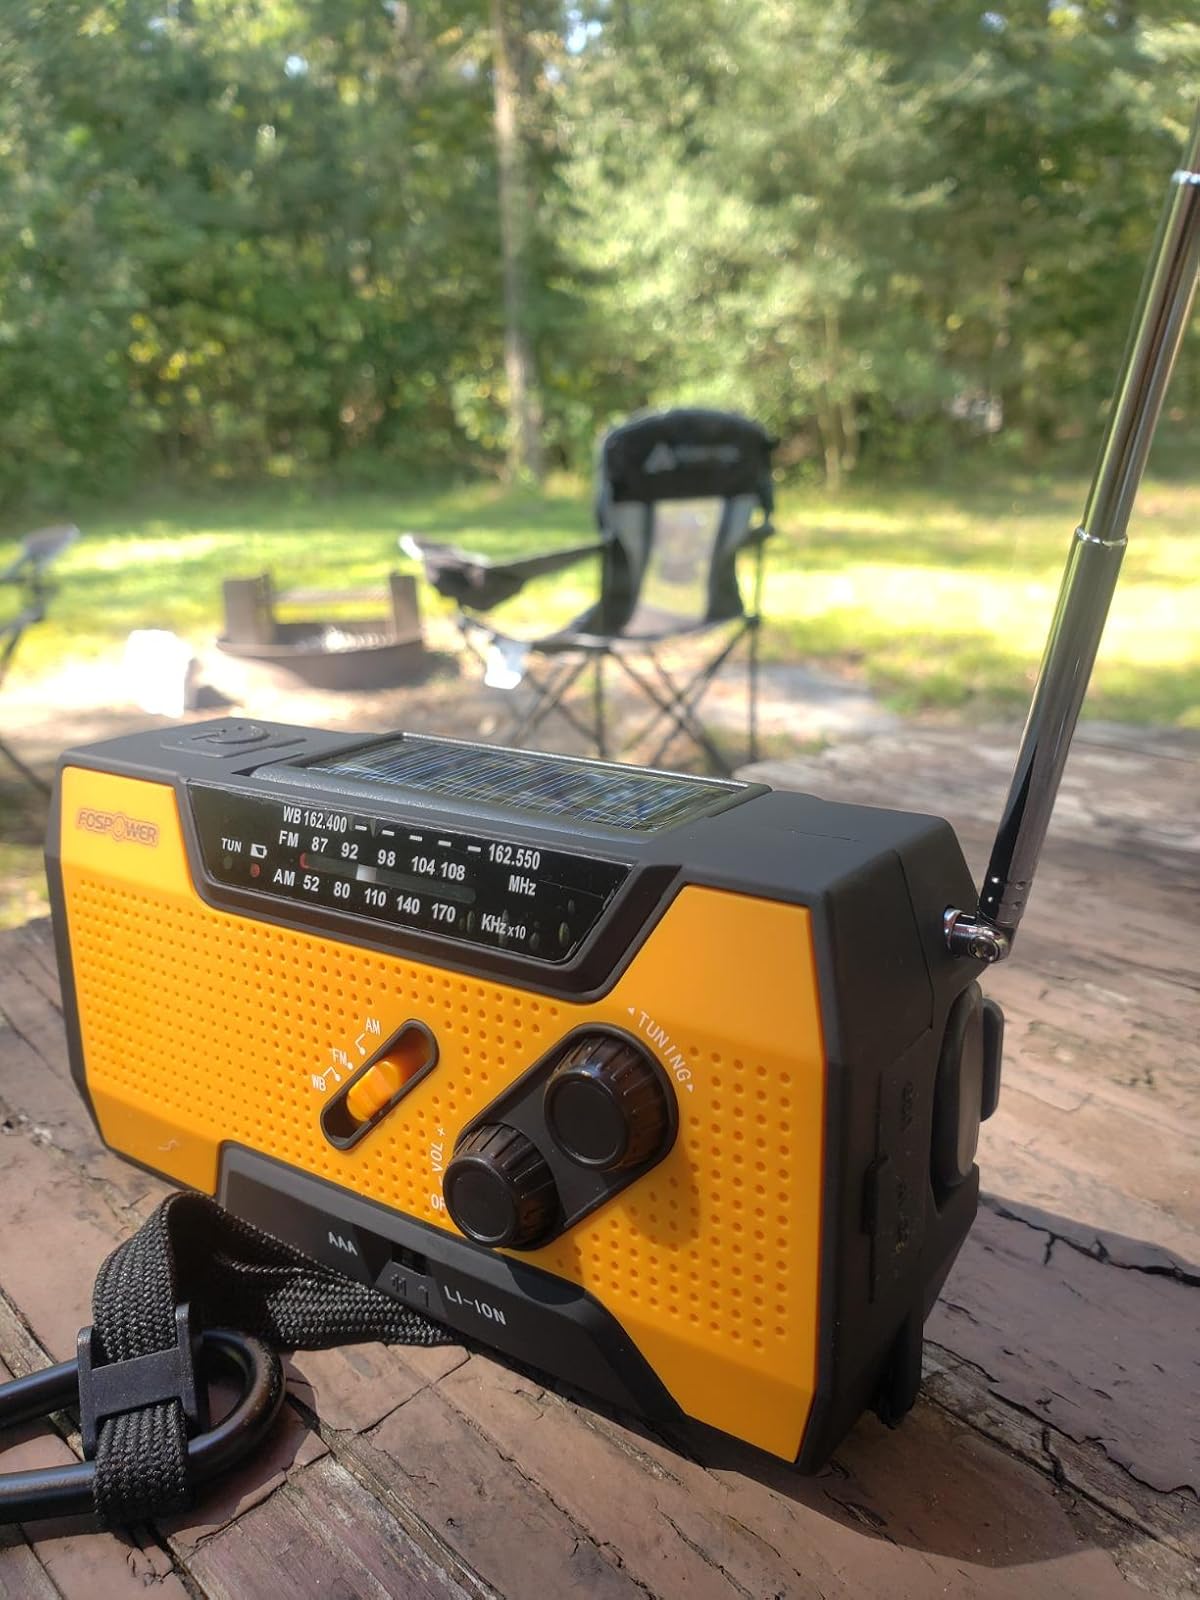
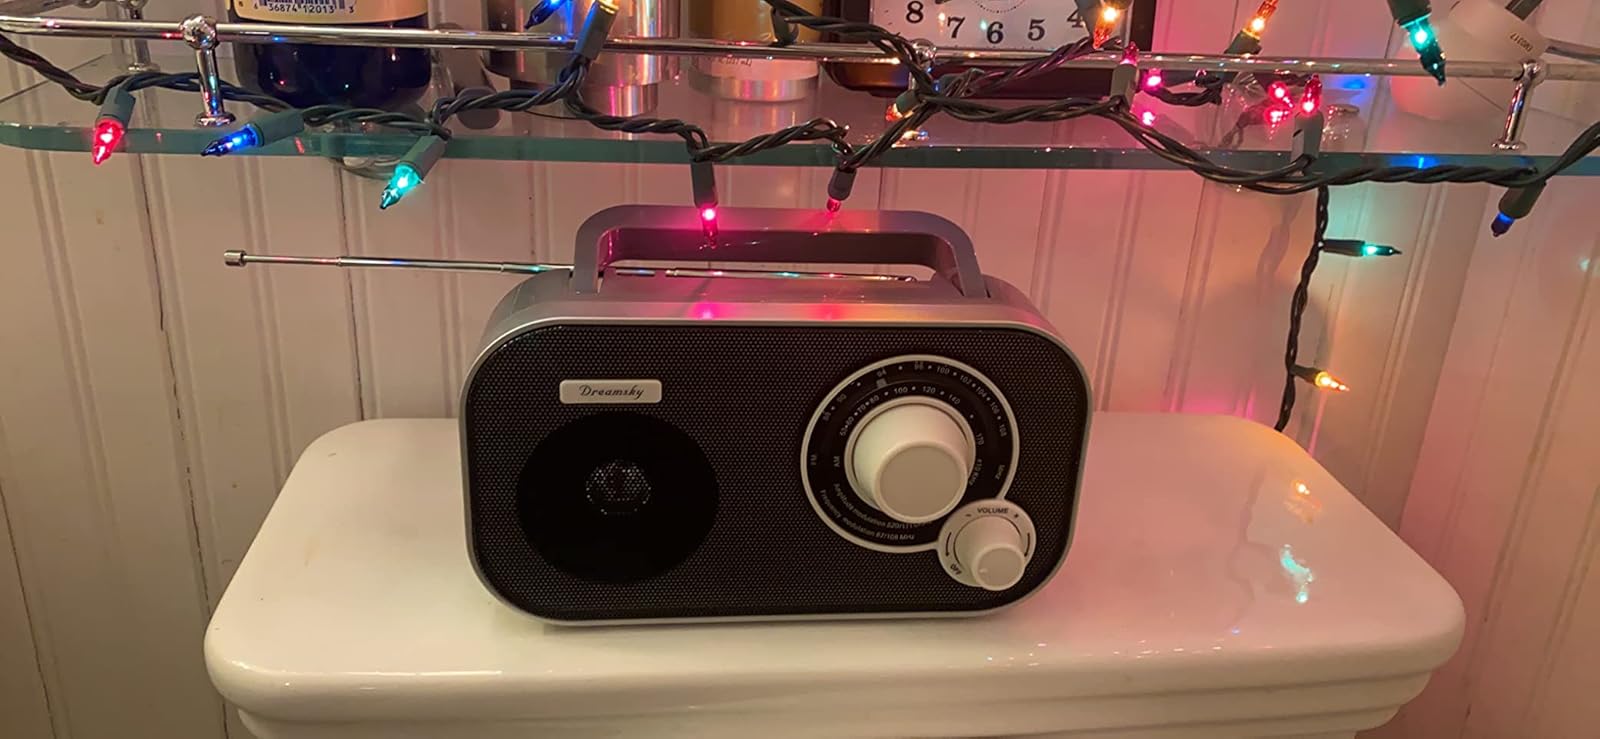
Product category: radio
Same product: no